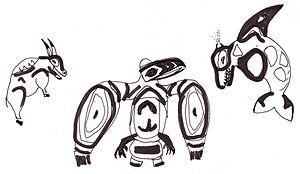
3 animaux du bestiaire des Amérindiens de la Côte Nord-Ouest
Tilikum est une pirogue monoxyle longue de 38 pieds et large de 5,6 pieds, construite par les Amérindiens Nootkas au début du XIXᵉ siècle. Elle fut achetée en 1901 en Colombie-Britannique par l’aventurier John Klaus Voss, qui la baptisa Tilikum, l’équipa pour la haute mer en renforçant sa structure, la ponta et lui ajouta une voilure de 21 m². Voss, qui désirait rééditer la circumnavigation de Joshua Slocum, mena son embarcation entre 1901 et 1904 sur les Trois Océans, de la côte Ouest de l’Amérique du Nord jusqu’en Angleterre. Il était accompagné d’un équipier ; l'un d’eux disparut en mer au large de l’Australie.